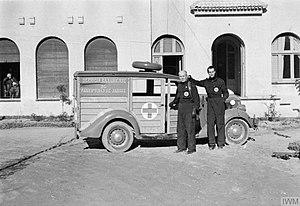
Le Bishop's College School est une école secondaire fondée en 1836 à Sherbrooke, Québec, Canada qui possède un Old boy network. Les anciens élèves de sexe masculin sont appelés BCS Old Boys et les anciens élèves de King's Hall et de sexe féminin sont appelés Old Girls. L'école sœur de BCS, King's Hall, fondée en 1872 à Compton, Québec a fusionné avec BCS en 1972.